Leptospermum polygalifolium subsp. cismontanum

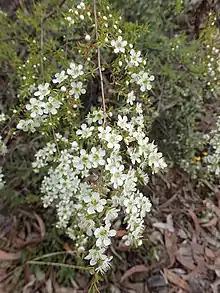
Habit

Leptospermum polygalifolium" subsp. "cismontanum, commonly known as tantoon, is a subspecies of flowering plant in the family Myrtaceae and is endemic to near-coastal areas of eastern Australia. It is a shrub or small tree with elliptical leaves and white flowers in spring.